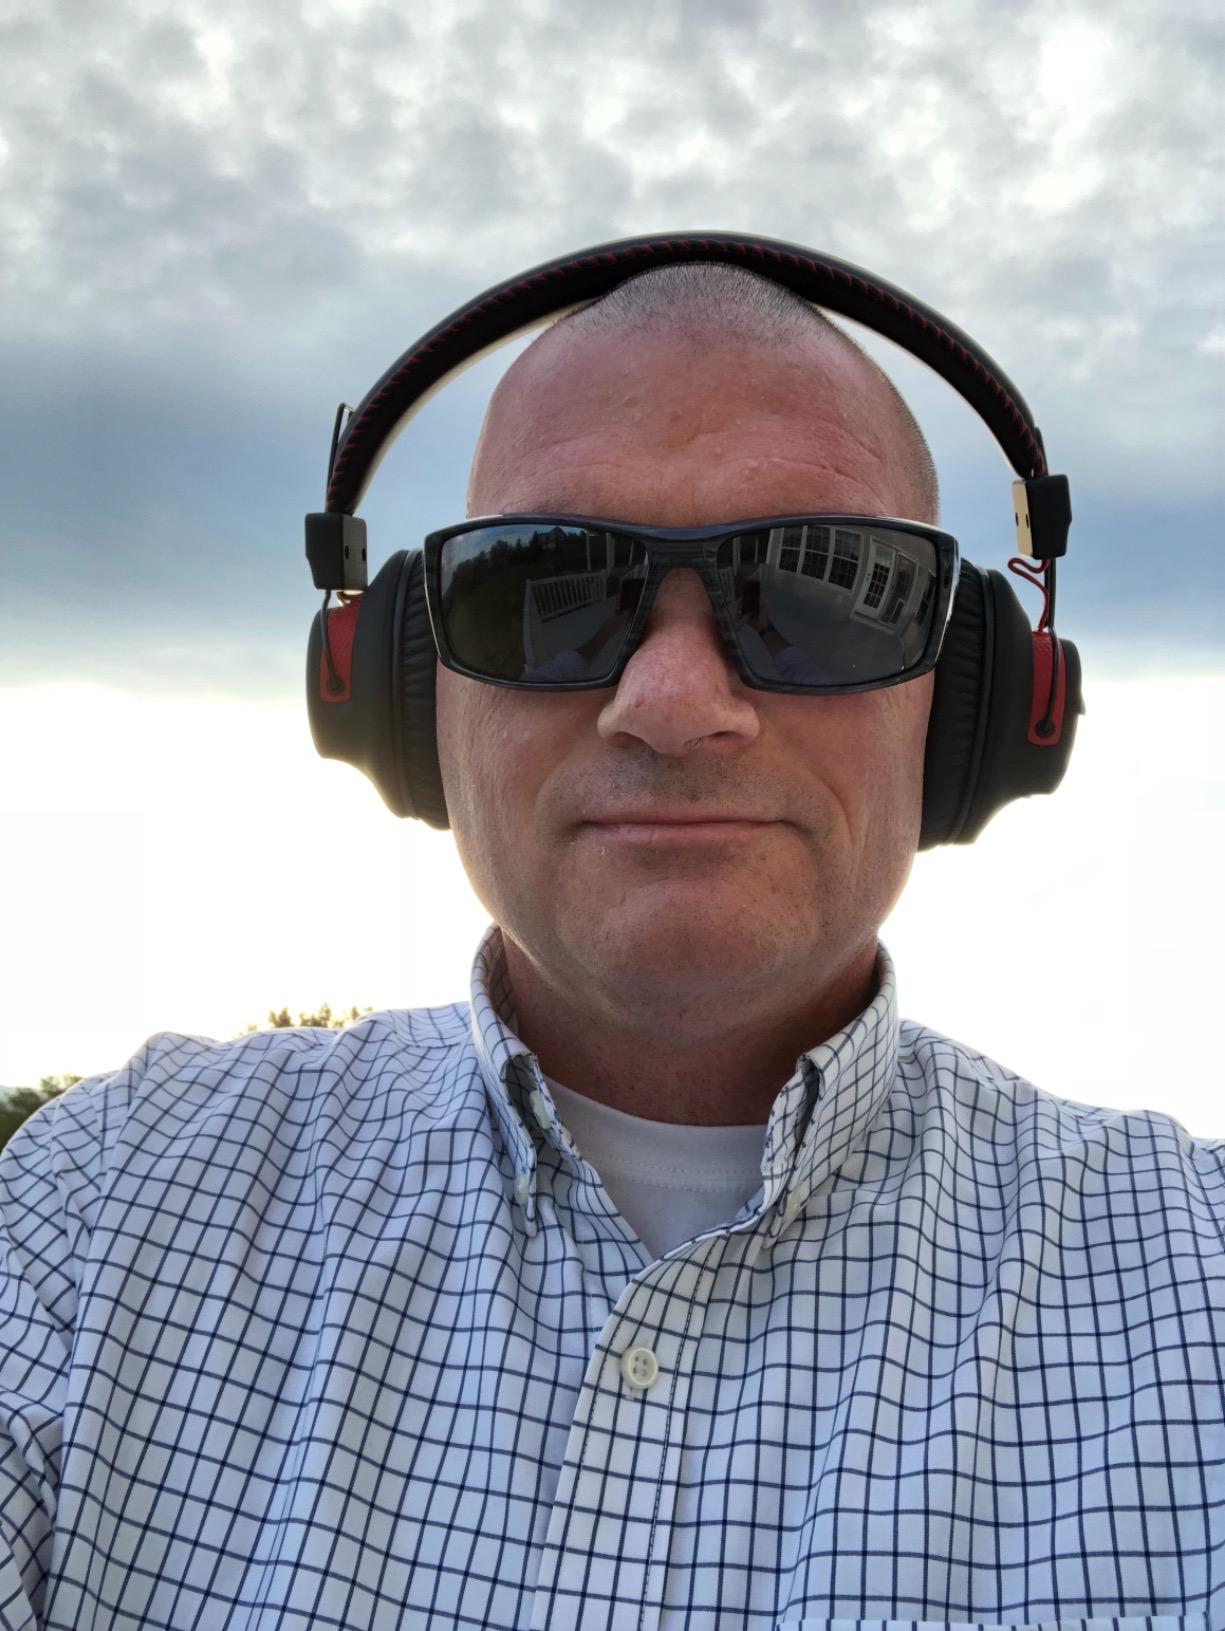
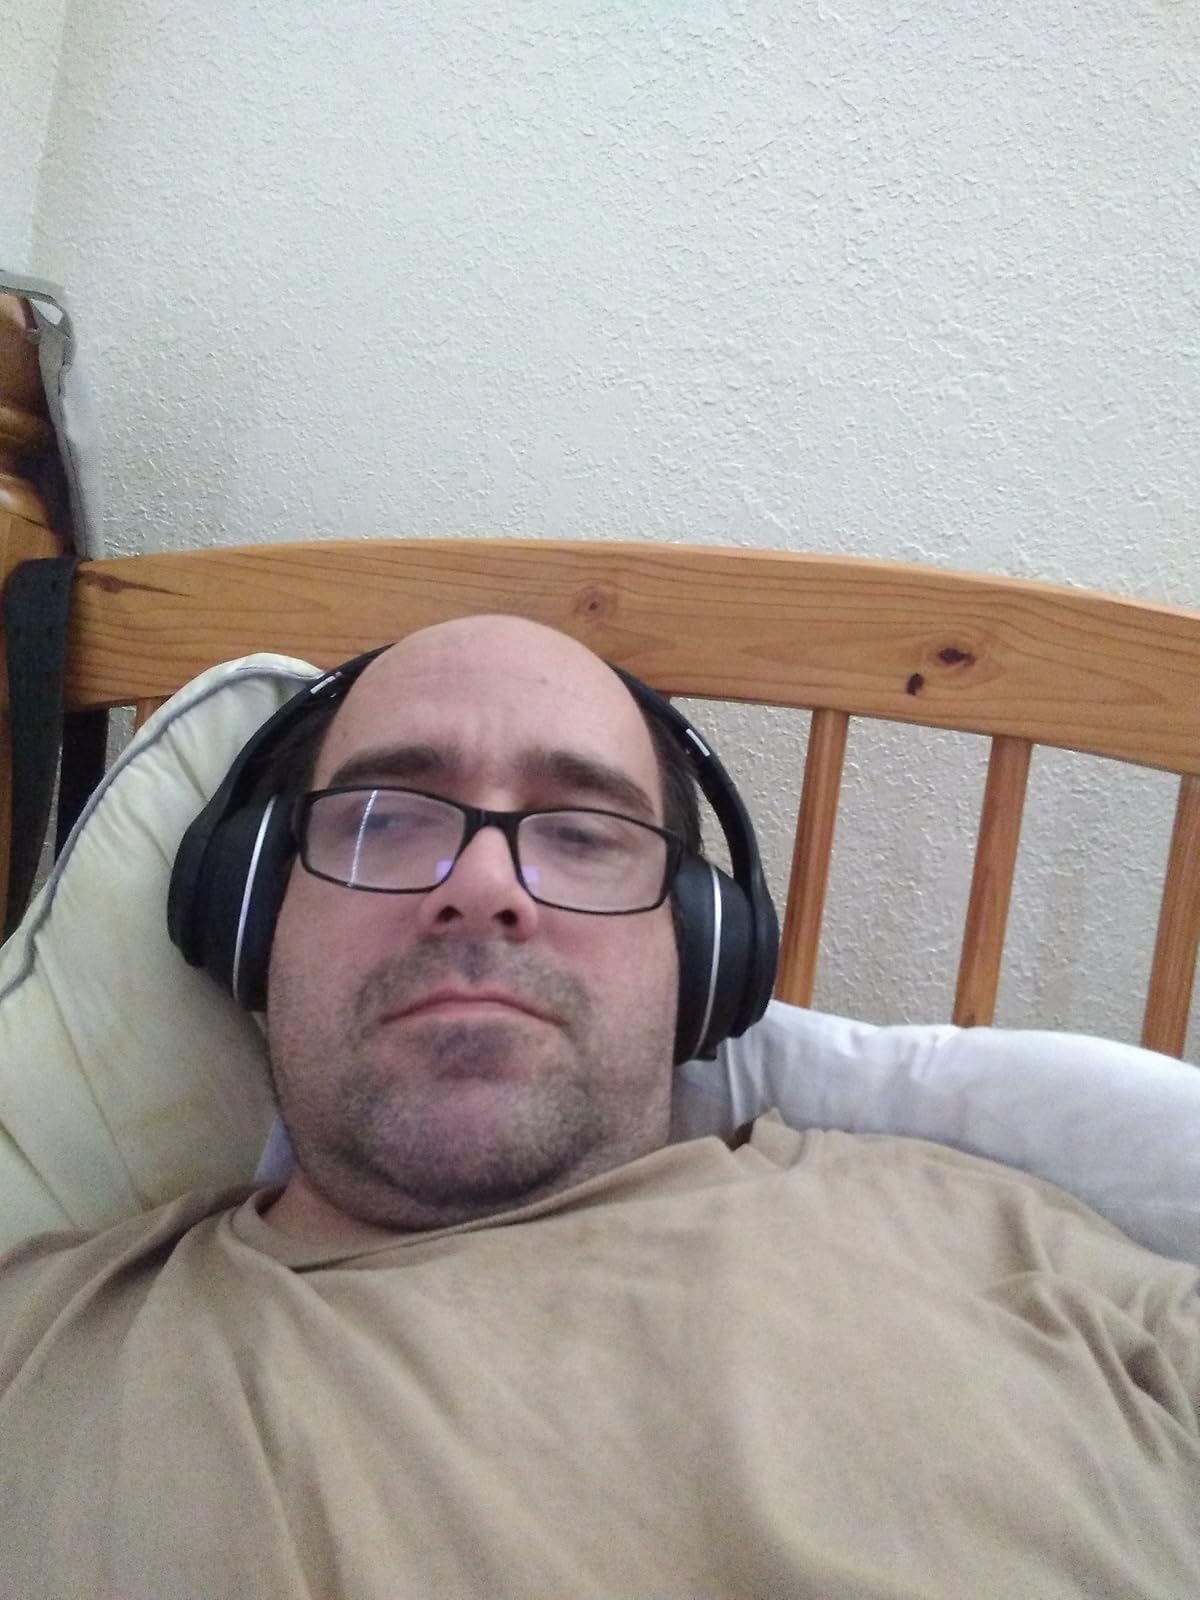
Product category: headphones
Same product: no